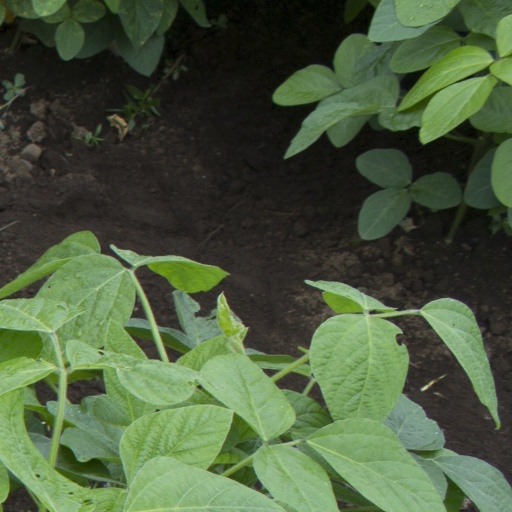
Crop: soybean